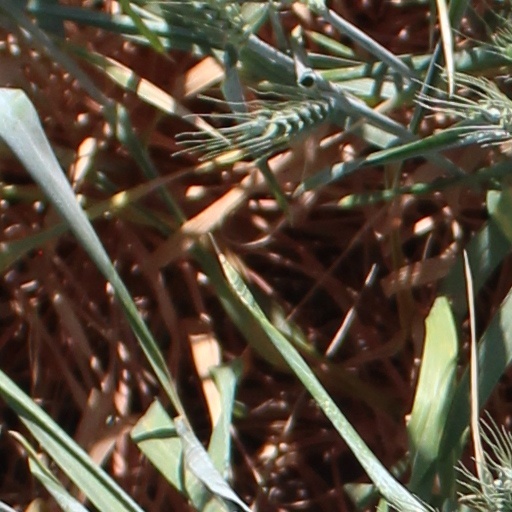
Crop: wheat